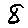
Label: 8